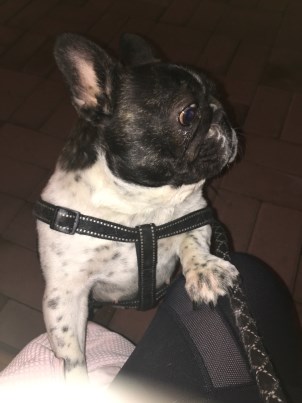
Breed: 1121-n000002-French_bulldog